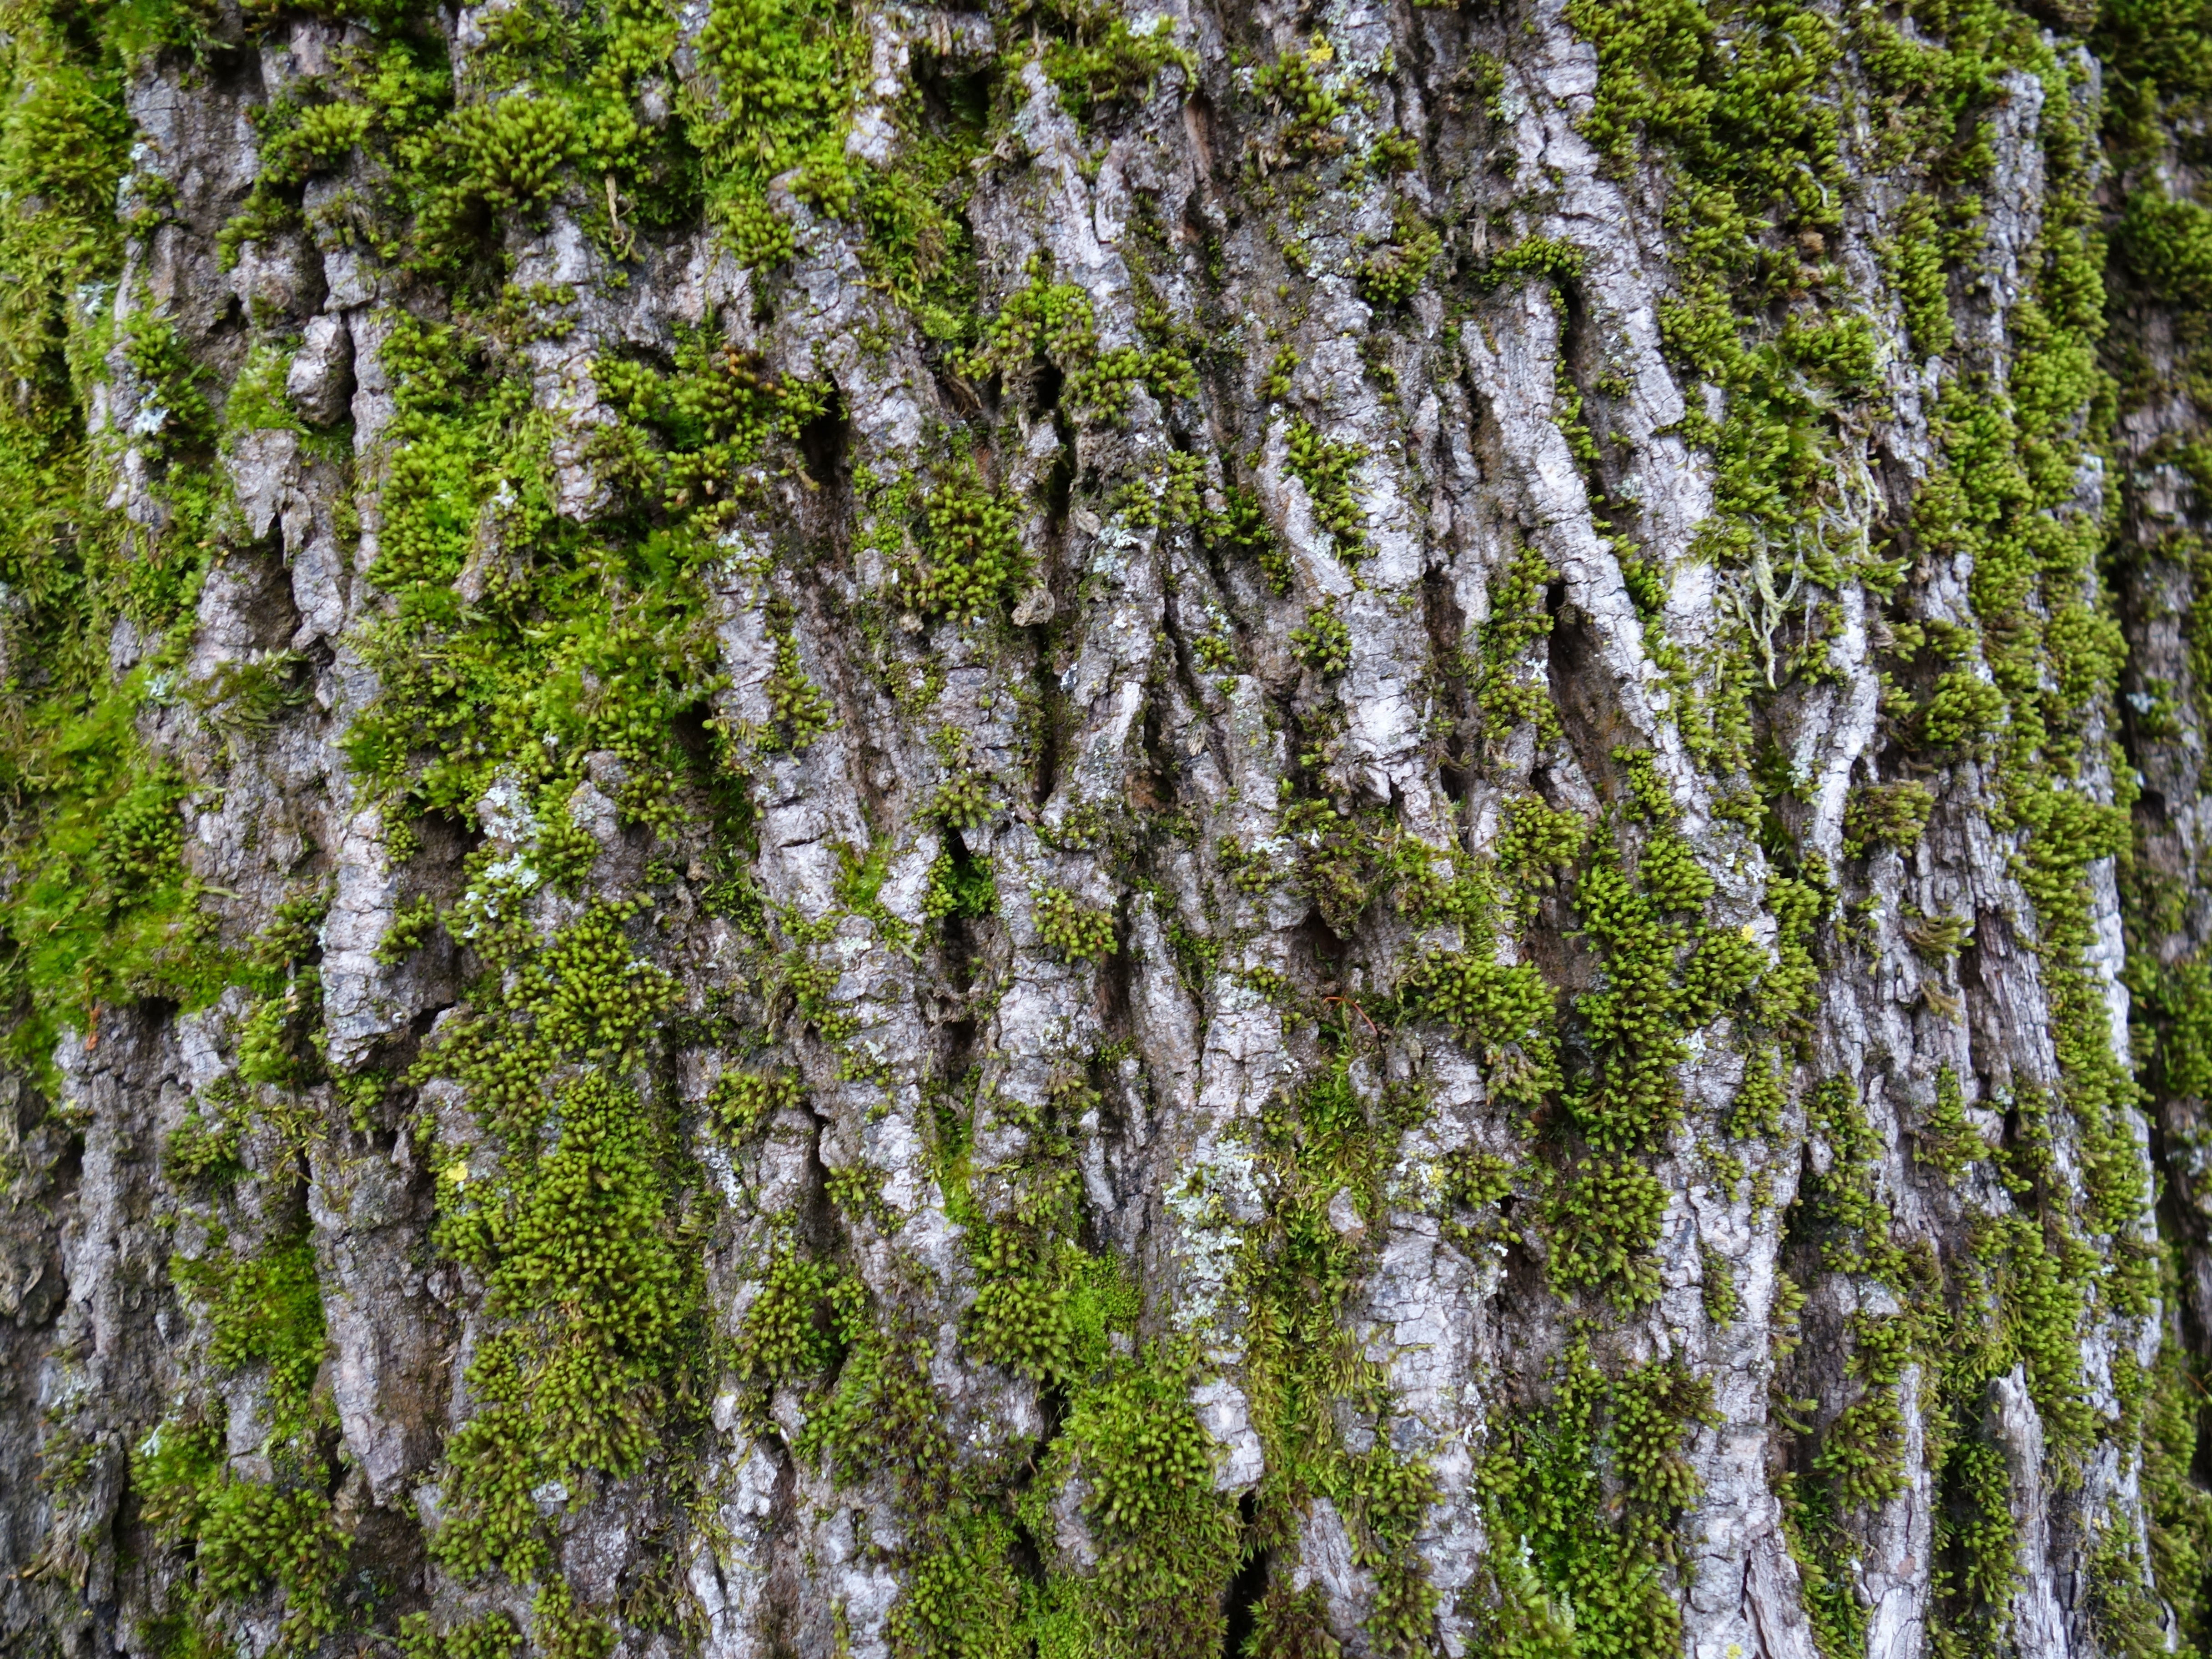
tree, nature, forest, branch, plant, flower, trunk, moss, bark, formation, log, birch, background, woodland, habitat, ecosystem, bemoost, flowering plant, net bark, natural environment, woody plant, temperate coniferous forest, land plant